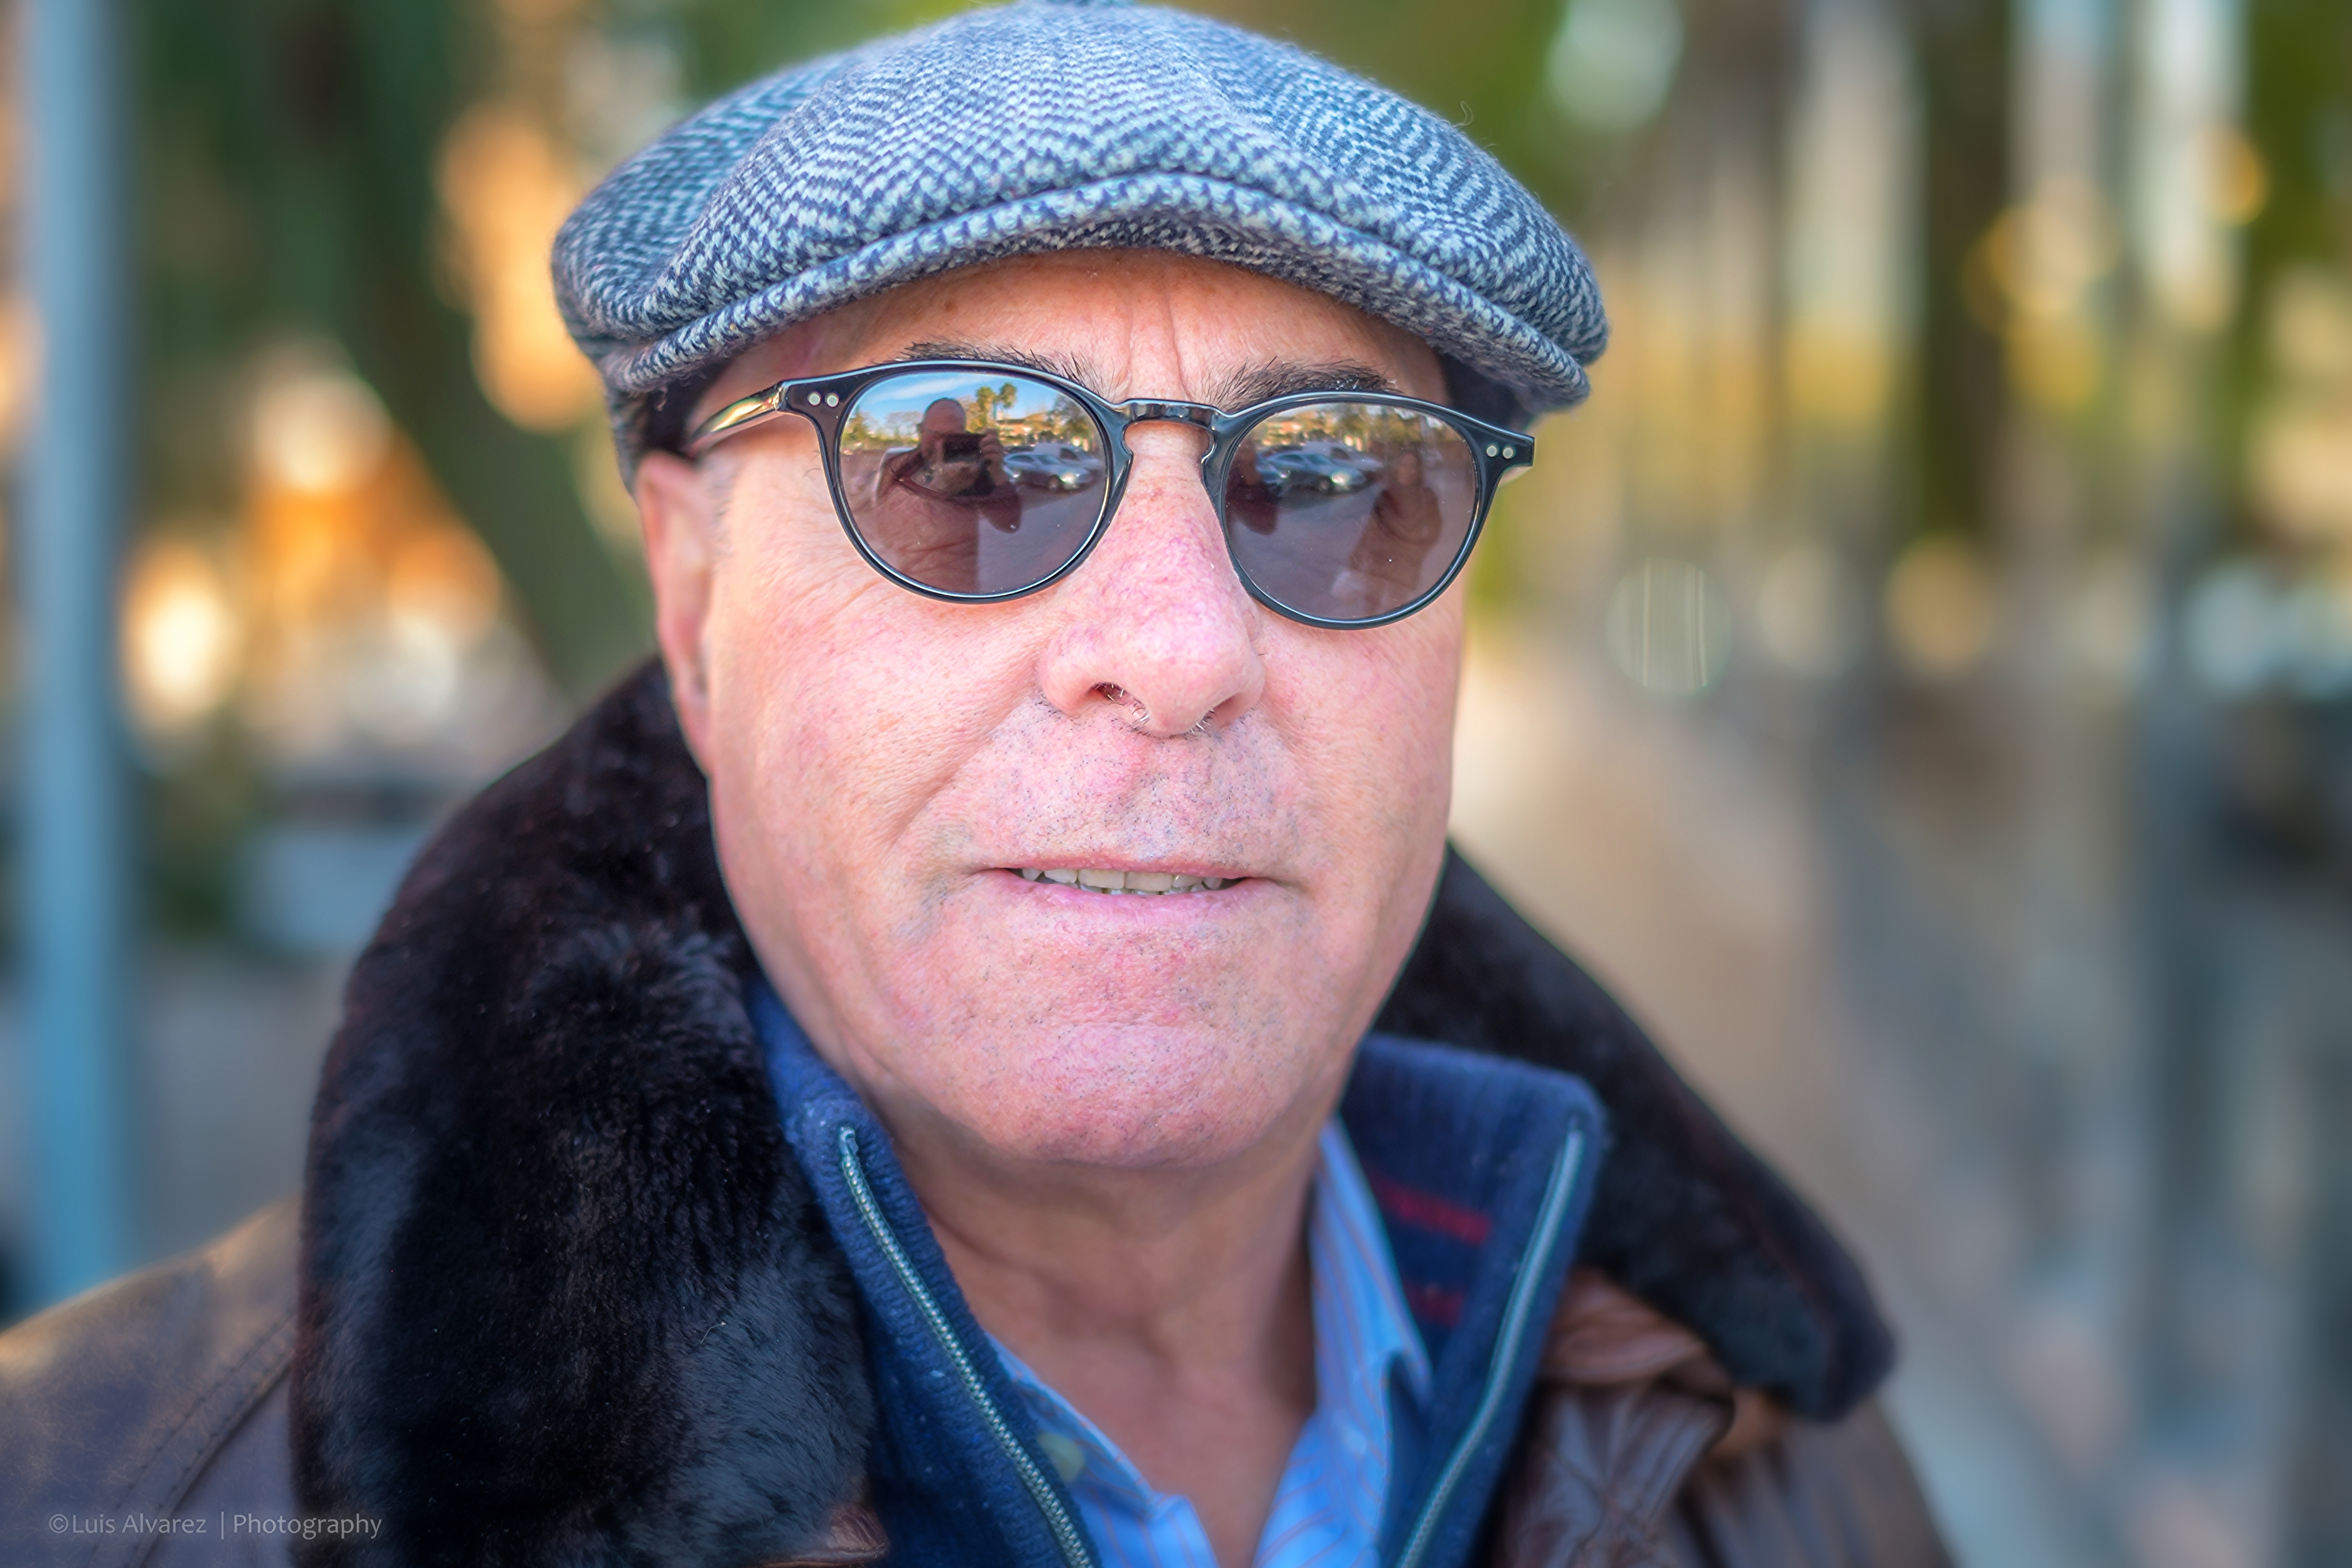
man, outdoor, person, creative, people, street, camera, photography, city, male, portrait, lens, crop, color, hat, blue, nikon, smile, flickr, candid, spain, 50mm, sunglasses, glasses, head, catalonia, commons, prime, faces, snap, d7000, moment, unposed, decisive, souls, luis, streettog, tog, collecting, salou, alvarez, marra, going, vision care